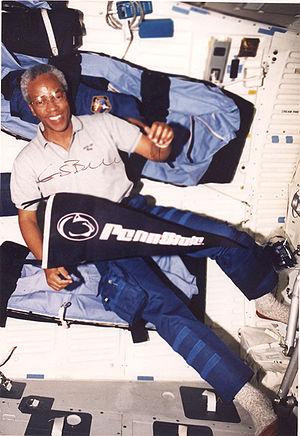
Le groupe d'astronautes 8 est le huitième groupe d'astronautes de la National Aeronautics and Space Administration sélectionné en janvier 1978, la première sélection de candidats astronautes en neuf ans depuis le groupe 7 en août 1969.
Guion « Guy » Steward Bluford, Jr., né le 22 novembre 1942 à Philadelphie en Pennsylvanie, est un astronaute américain. Il est le premier afro-Américain à avoir été dans l'espace.